A Bit of Tom Jones?

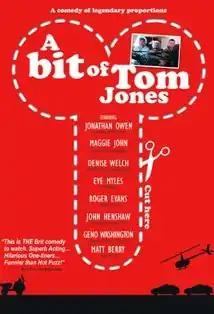
Theaterical Poster

A Bit of Tom Jones? is a 2009 Welsh comedy film written, produced and directed by Peter Watkins-Hughes. It was shot on location in Tredegar, Wales, and filmed in the summer of 2007. It was independently financed by community businesses in South Wales Valleys.